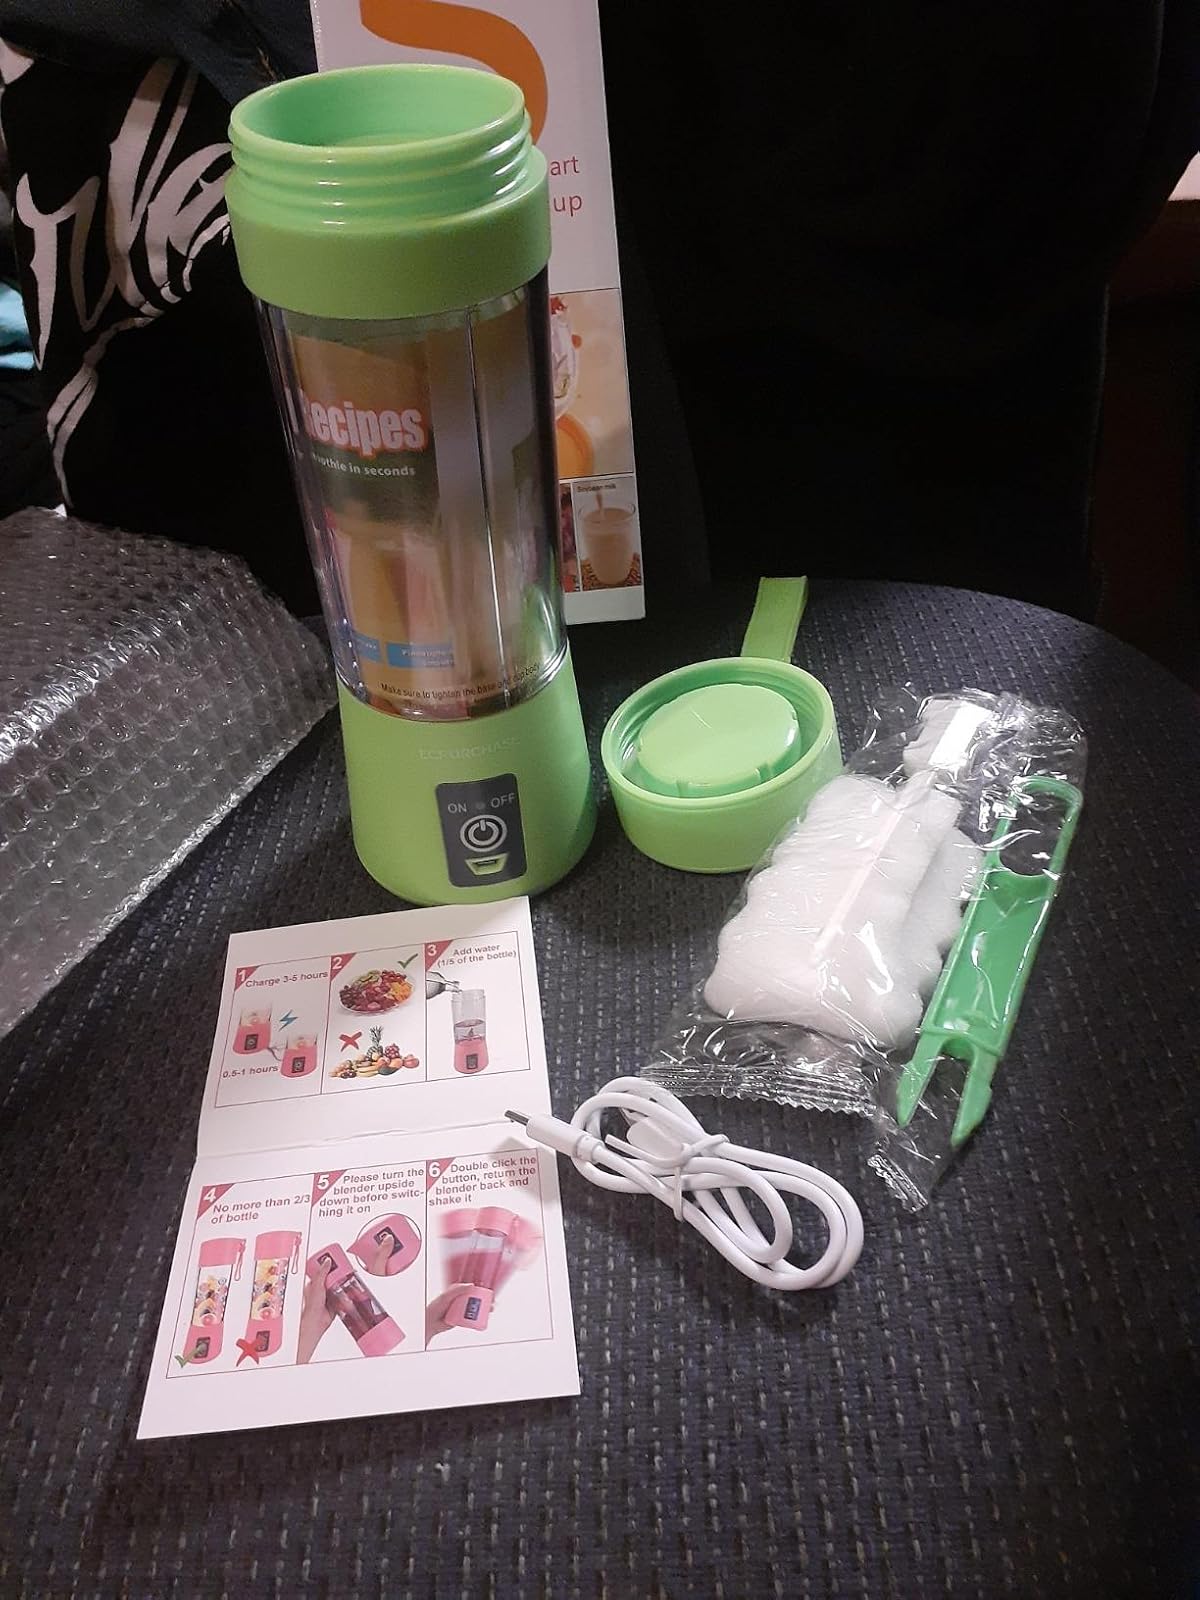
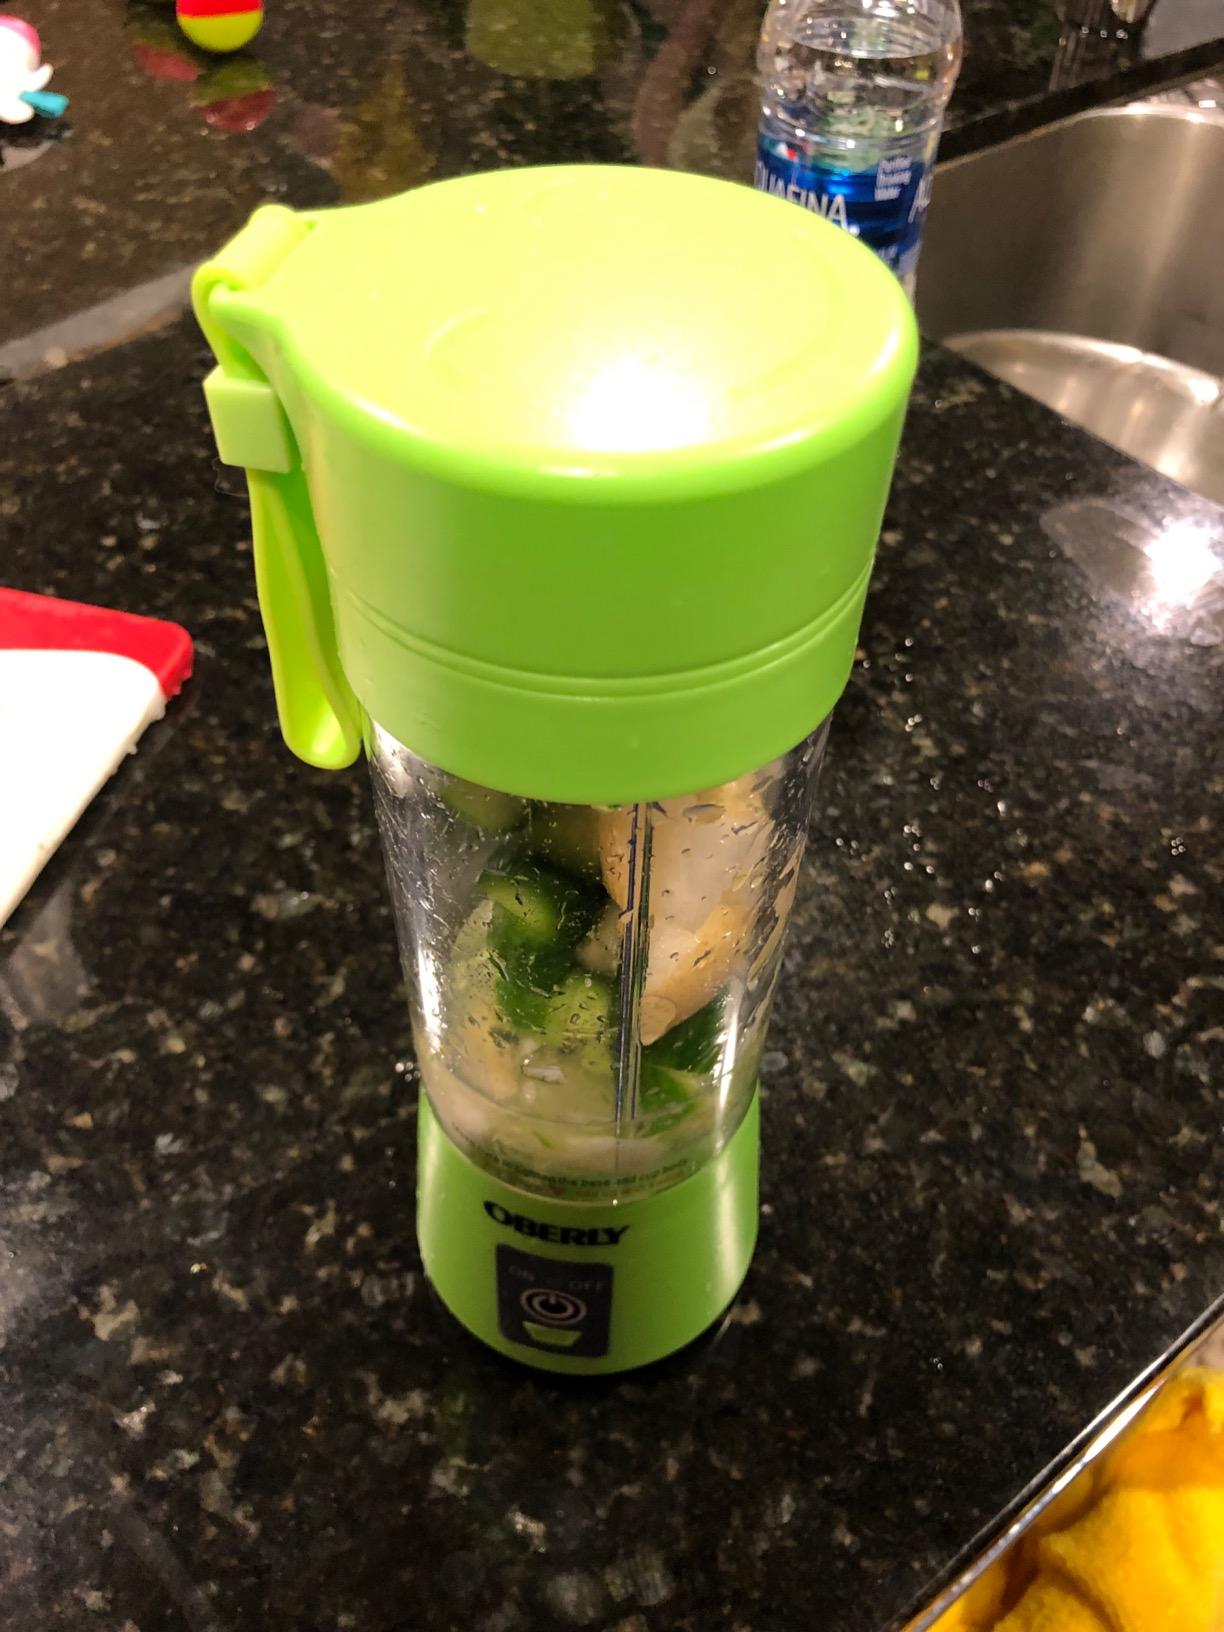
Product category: items_blender
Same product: no